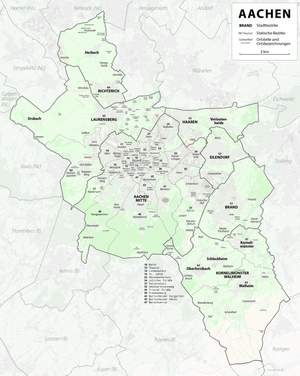
Aix-la-Chapelle [ɛks laʃapɛl] est une ville d'Allemagne située dans le Land de Rhénanie-du-Nord-Westphalie. Ses habitants sont les Aixois et les Aixoises.